Hixon rail crash

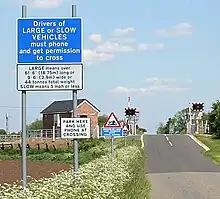
A level crossing in Lincolnshire, showing the improved signage introduced from 1969. This crossing also has an additional warning sign regarding the risk of long vehicles being grounded.

From 1969, improved warning signs were introduced, informing drivers of large or slow vehicles that they should telephone the signalman for permission to cross the line, and telephones were provided at most crossings. The crossing equipment was also modified so that an amber light was exhibited before the red flashing lights operated. Even so, the automation of level crossings ground almost to a halt; from 207 in 1968, to 234 in 1978.